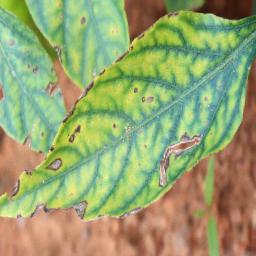
Label: cercospora